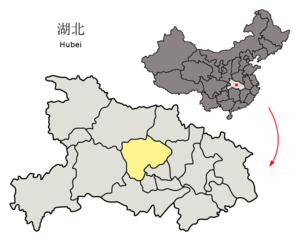
Jingmen est une ville du centre de la province du Hubei en Chine.